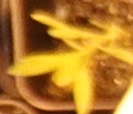
Label: Kochia